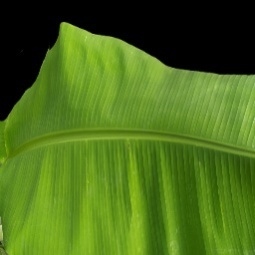
Label: Healthy